Riga Cathedral pipe organ

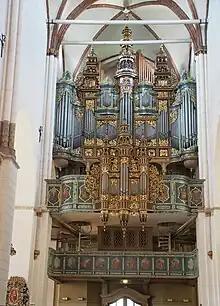
Riga Cathedral pipe organ

Dome Pipe Organ, the second largest pipe organ in Latvia, is located in Riga Cathedral. The largest mechanical pipe organ in Latvia is located in Liepāja Holy Trinity Cathedral.